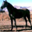
Label: horse